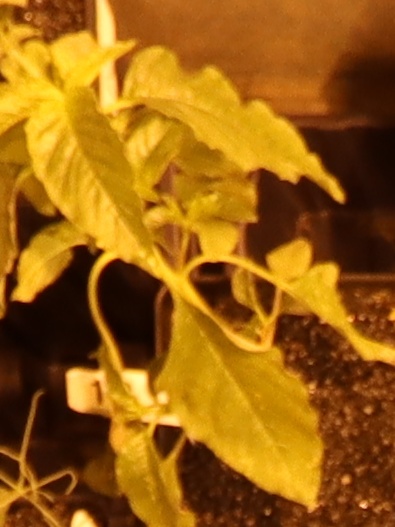
Label: Waterhemp